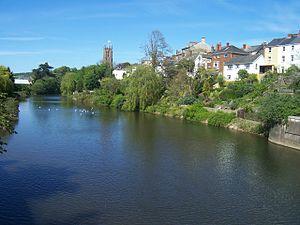
Tiverton est une ville du Devon, en Angleterre. Située au confluent de l'Exe et de la Lowman, elle est le siège du district du Mid Devon. Au moment du recensement de 2013, elle comptait 38 331 habitants.